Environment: real
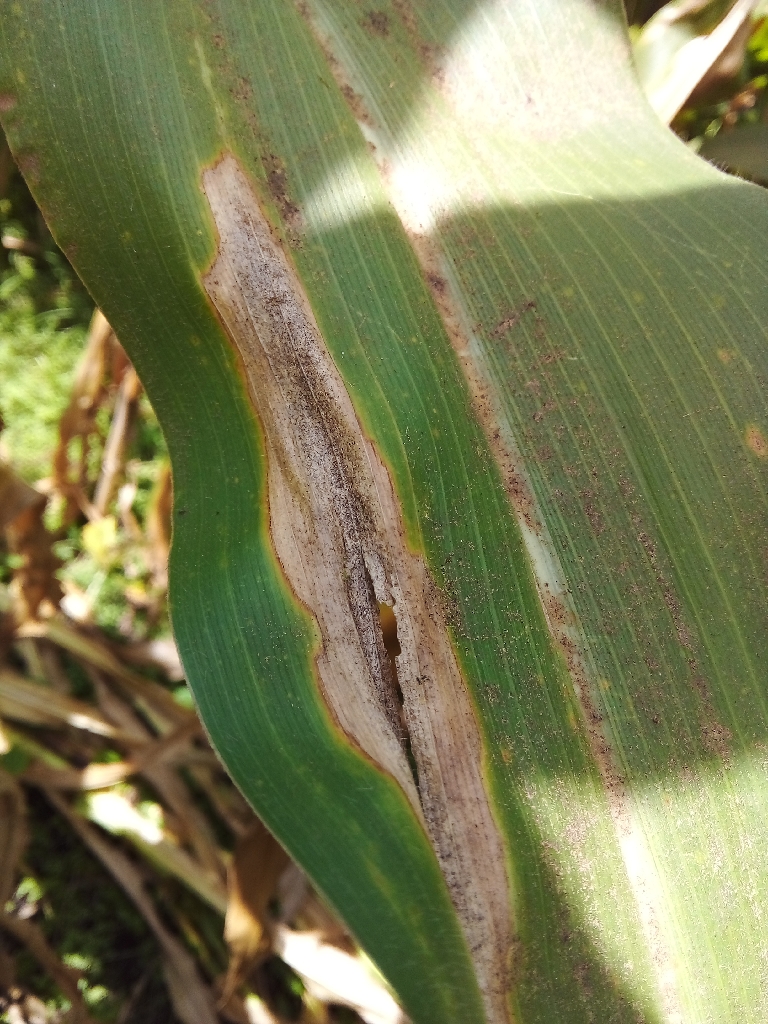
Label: northern_corn_leaf_blight